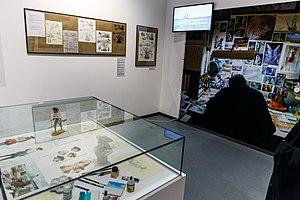
Exposition L’Épervier, BD de Patrice Pellerin, à la médiathèque François-Mitterrand Les Capucins à Brest, entre janvier et avril 2017.
Patrice Pellerin est un auteur de bande dessinée, né à Brest le 2 novembre 1955. Il est surtout connu pour sa série d'aventure maritime L'Épervier, publiée depuis 1994 par Dupuis.